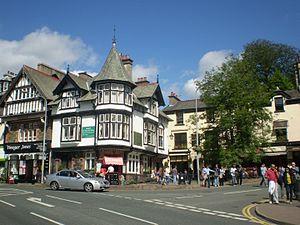
Bowness-on-Windermere est une ville anglaise située au nord-ouest de l'Angleterre dans le comté de Cumbria et le district de South Lakeland. Du fait de sa position sur les rives du lac Windermere, elle est devenue une destination touristique prisée.